Karma (1986 film)

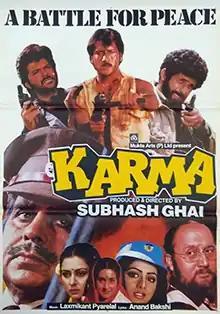
Poster

"Karma" is a 1986 Indian Hindi-language action thriller film directed by Subhash Ghai and featuring an ensemble cast including Dilip Kumar, Nutan, Jackie Shroff, Anil Kapoor, Naseeruddin Shah, Sridevi, Poonam Dhillon, Satyanarayana Kaikala and Anupam Kher. The film reunites Subhash Ghai and Dilip Kumar after the success of their last film together "Vidhaata" (1982). The film also marked the first time Dilip Kumar was paired with veteran actress Nutan. It was the top grossing Indian film of 1986 and the eleventh highest-grossing Bollywood film of the decade.